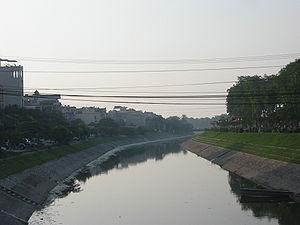
Le district de Cầu Giấy est un district urbain de la province de Hanoï dans la région du Delta du Fleuve Rouge au Viêt Nam.